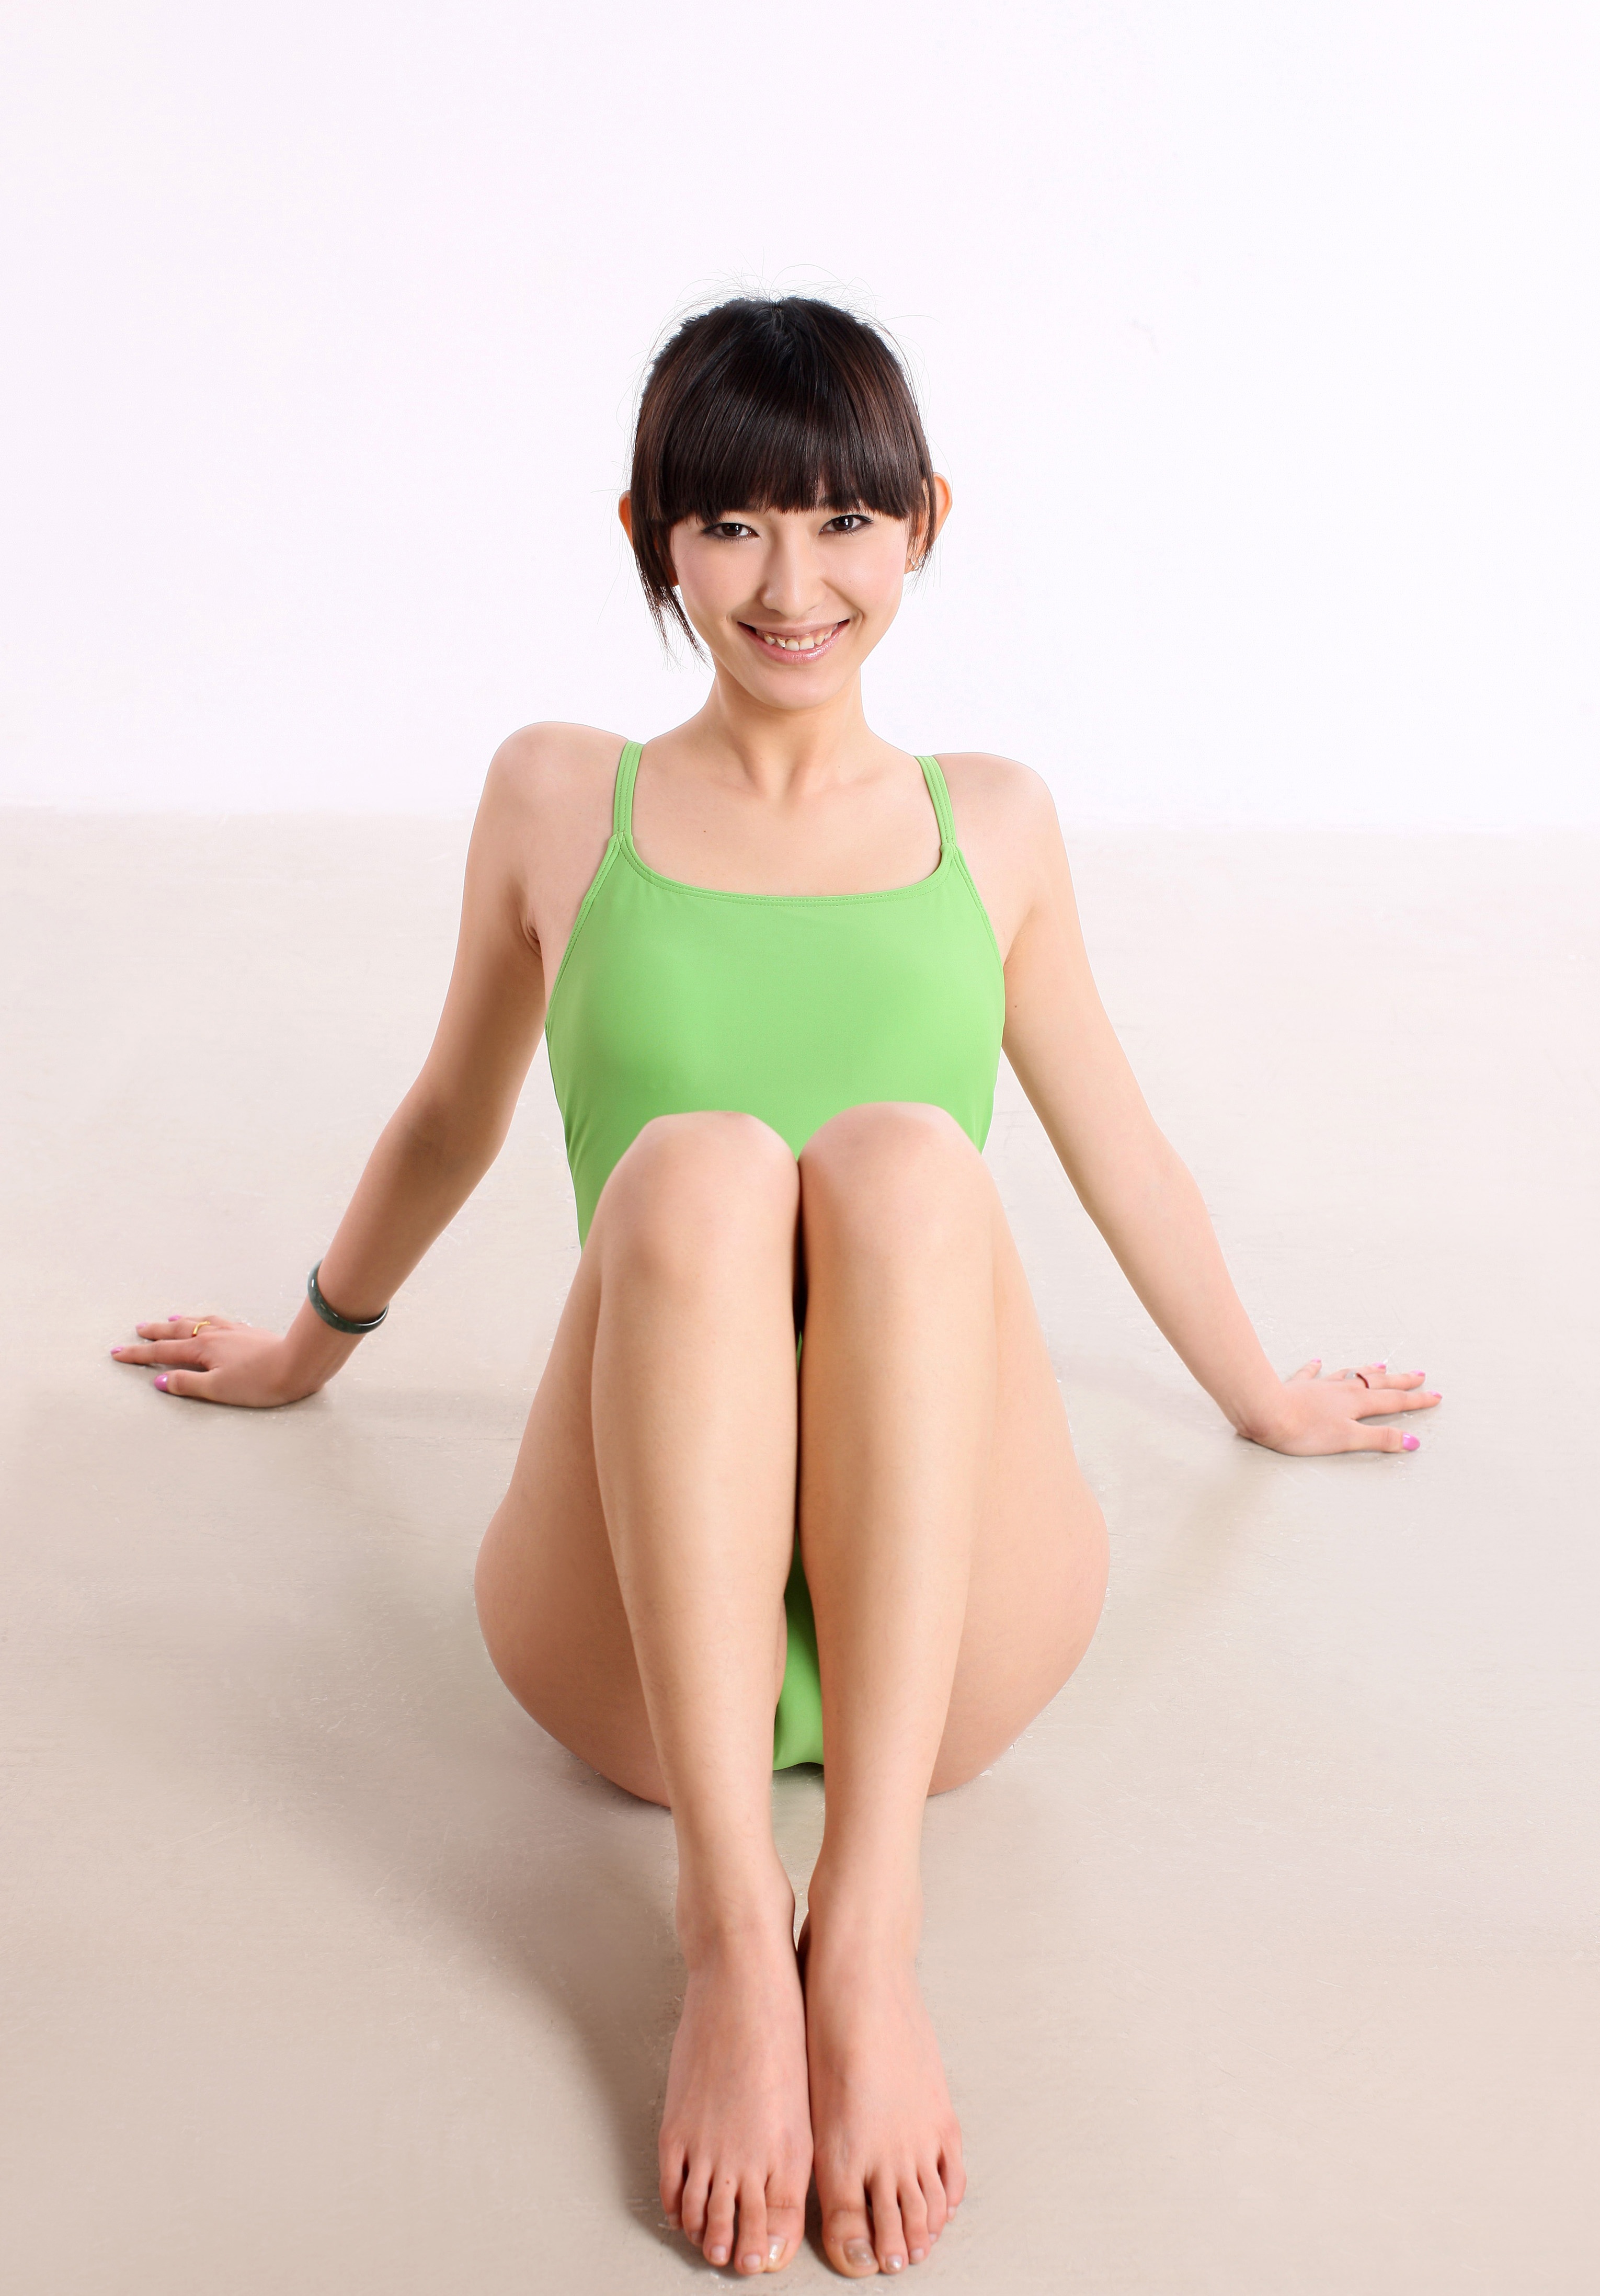
trunk, female, leg, dance, clothing, hairstyle, swimwear, human body, thigh, yoga, beautiful, posture, china, abdomen, briefs, photo shoot, sportswear, human positions, undergarment, active undergarment, leotard